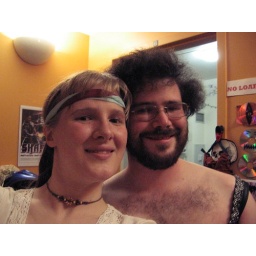
Sam and I are pretty cute in our respective garb for Gothic Funk #7.